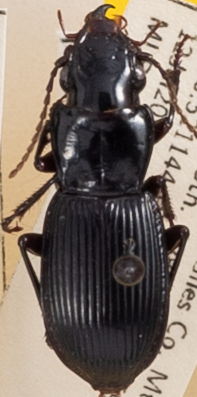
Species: Pterostichus rostratus
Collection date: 2022-07-12
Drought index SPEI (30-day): -0.348
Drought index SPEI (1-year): -0.9
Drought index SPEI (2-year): -0.39